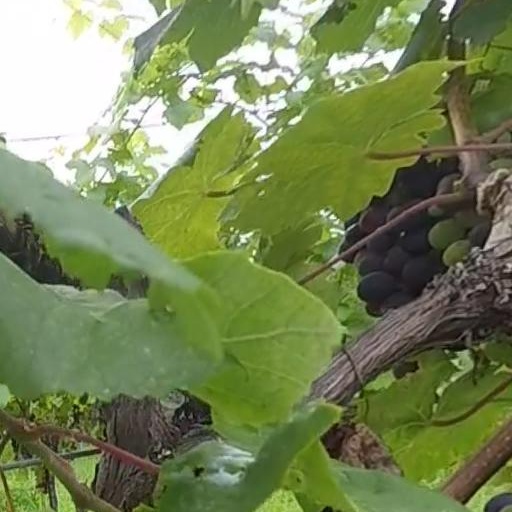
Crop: grape